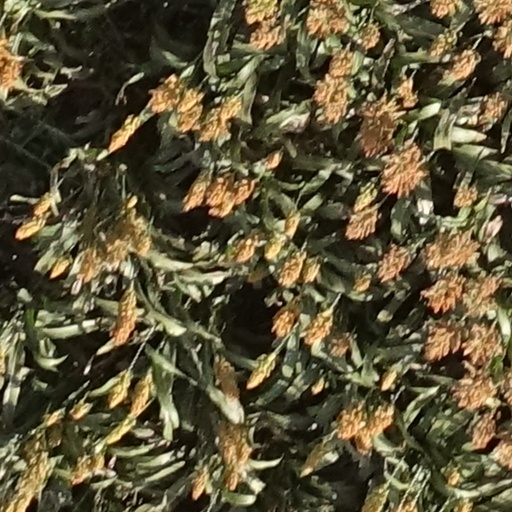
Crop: sorghum